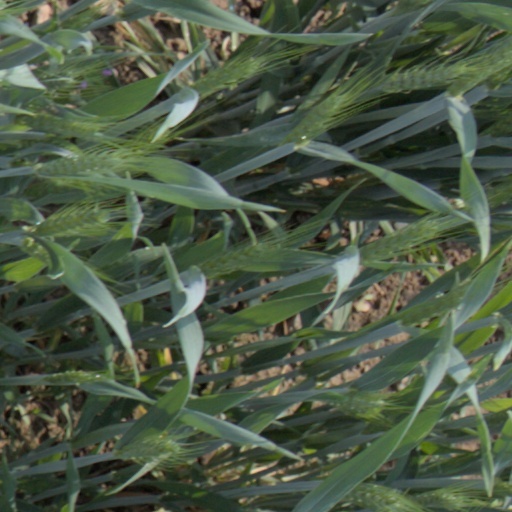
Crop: wheat